Answer in natural language. How many Dressers are visible in the scene? Choose between the following options: 0, 4, 3, 2 or 1
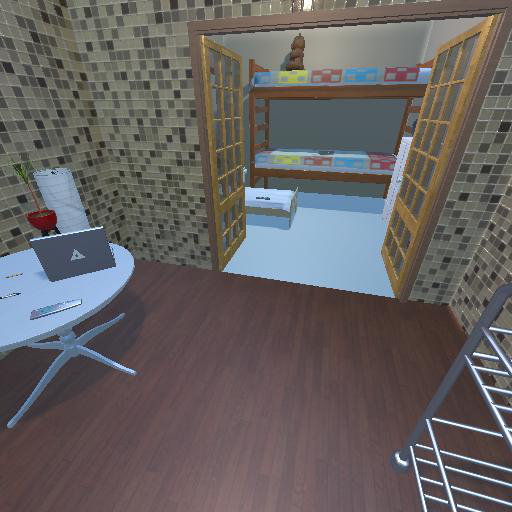
<answer>1</answer>